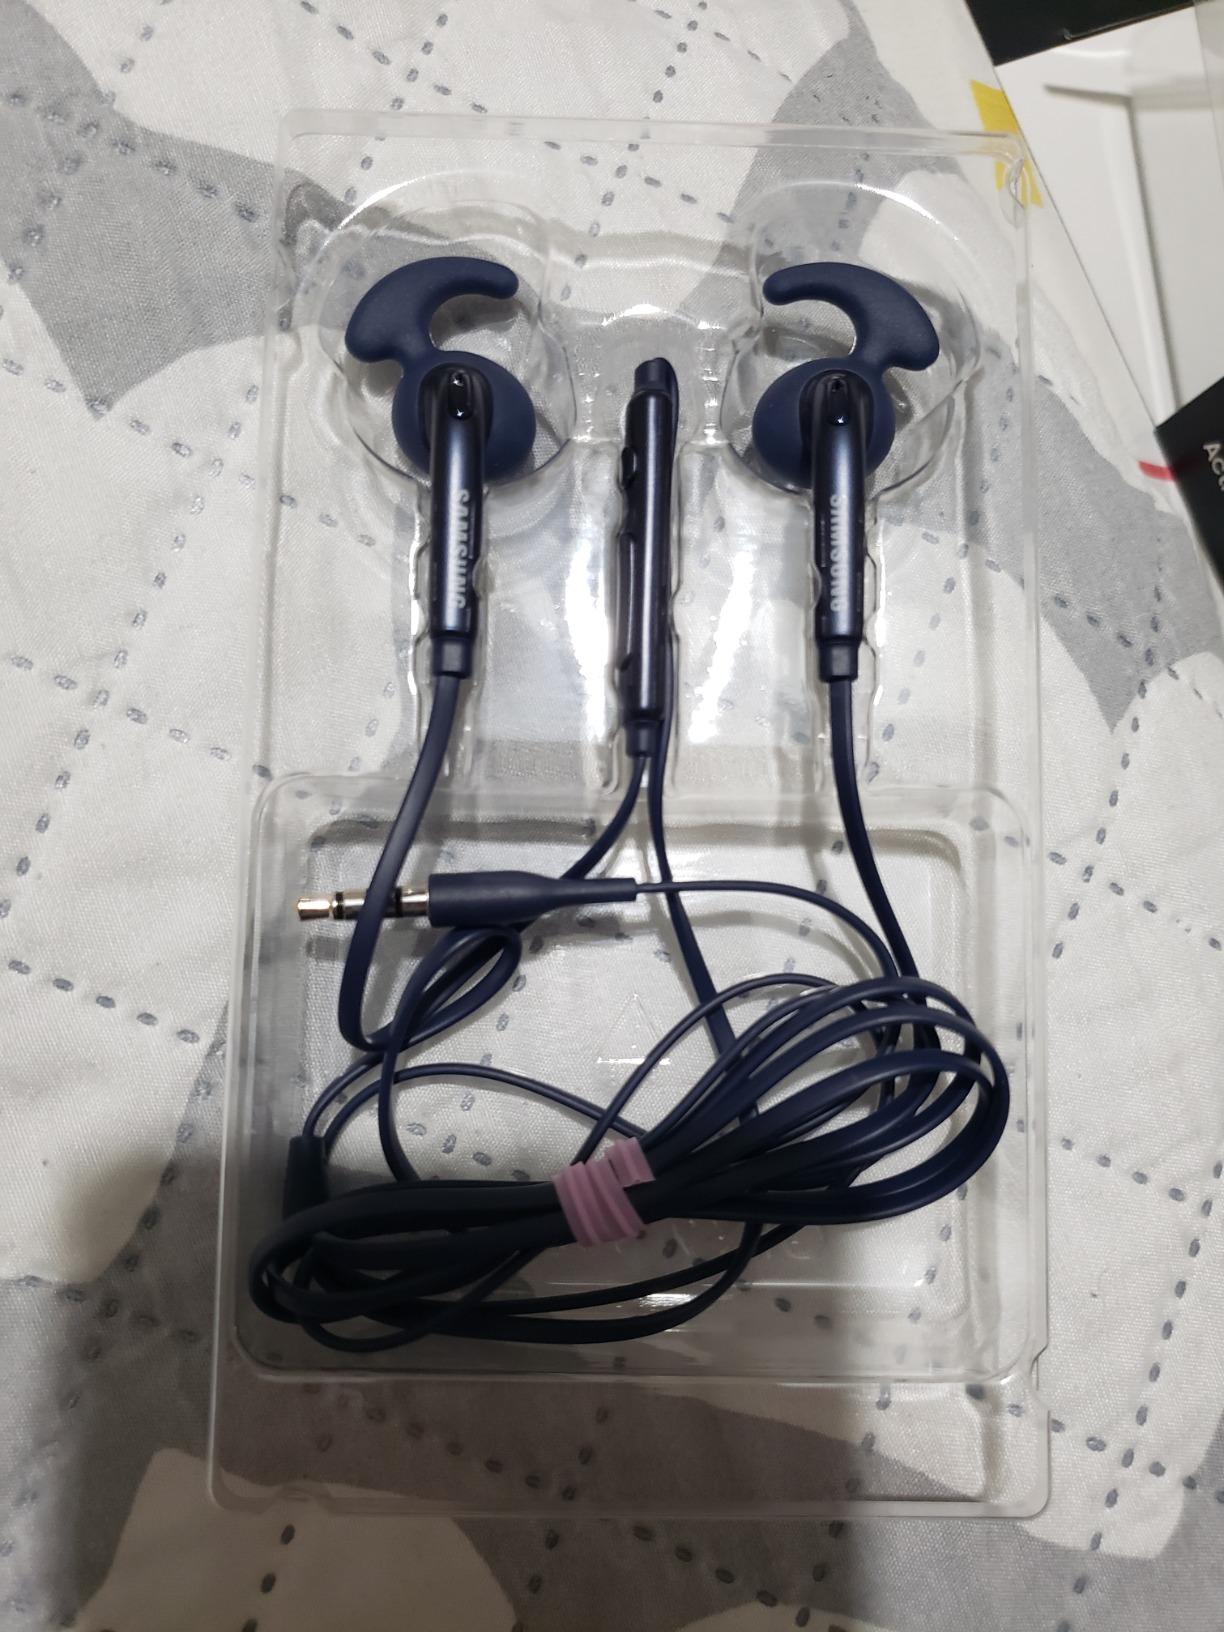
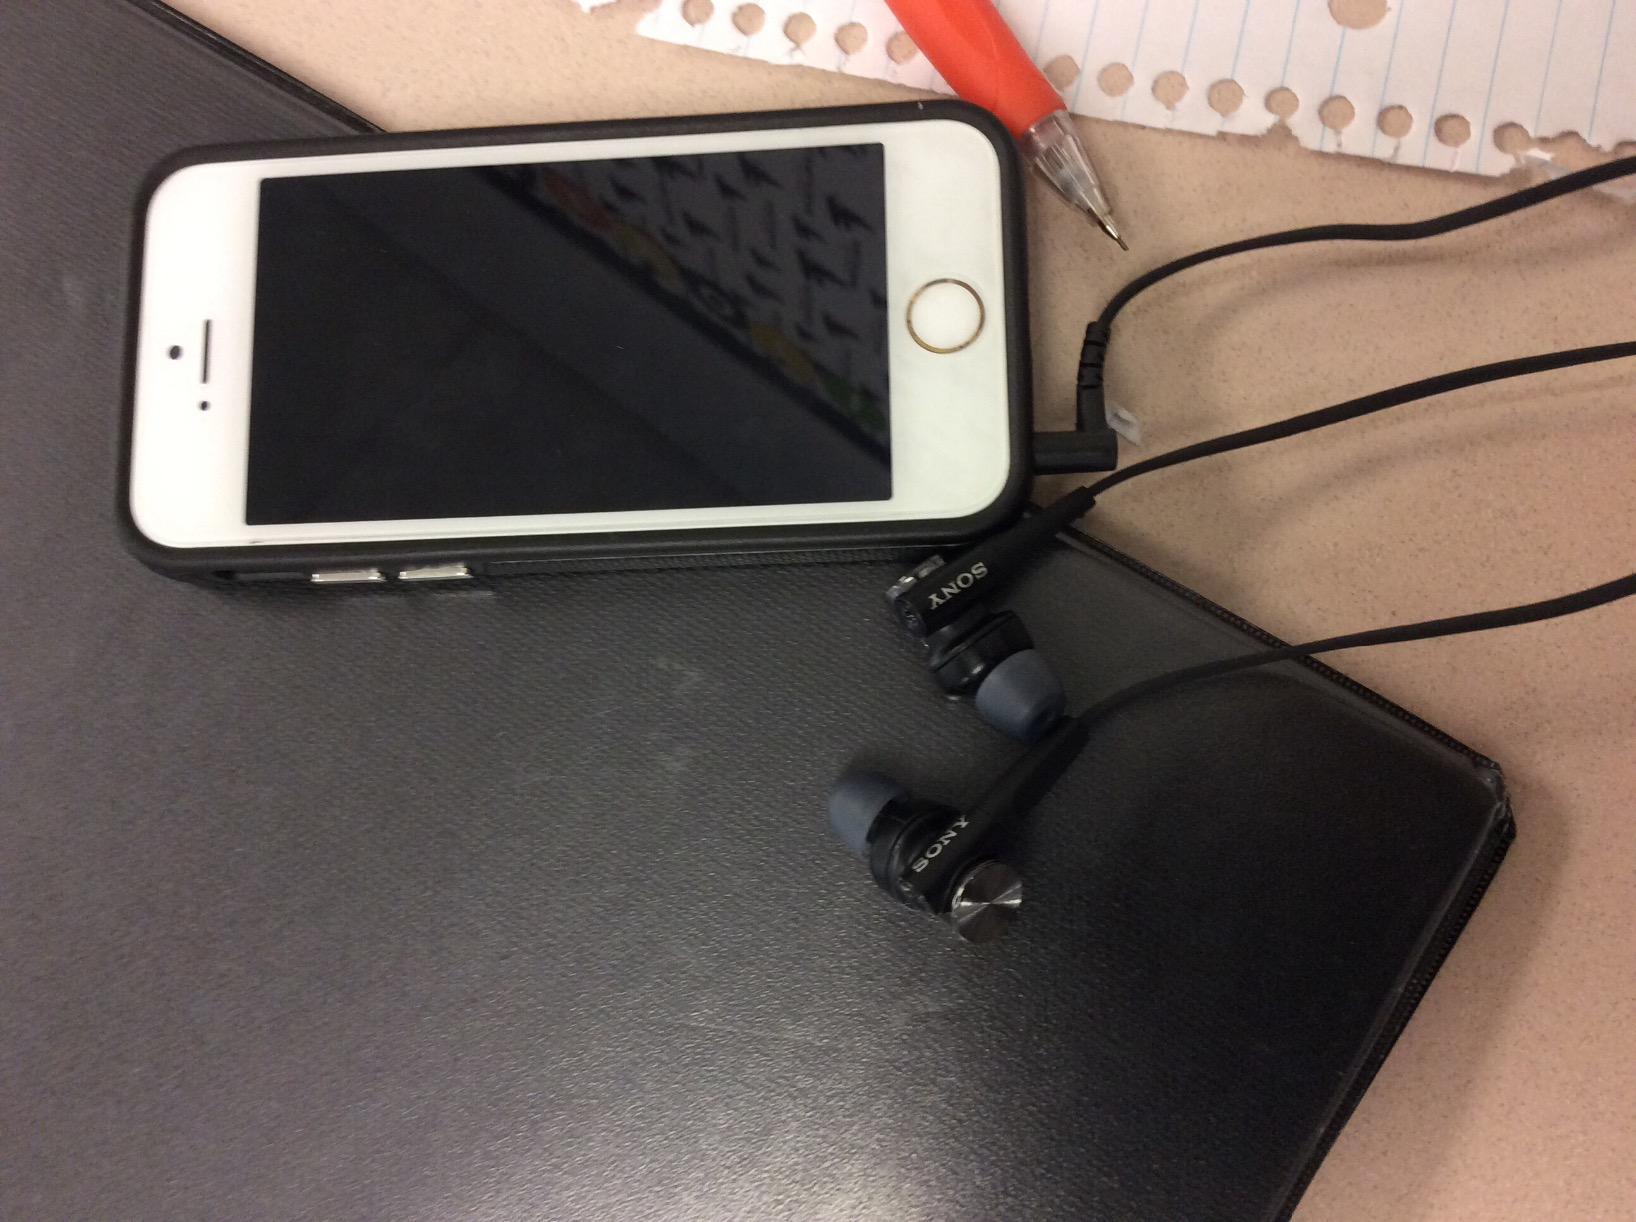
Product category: headphones
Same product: no